Australia's Got Talent season 9

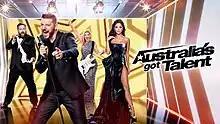
From L to R, judges Jacobson, Feildel, Durack, Scherzinger.

Australia's Got Talent is an Australian reality television show, based on the original UK series, to find new talent. Seven Network announced that the show would be returning to their network in 2019 for its ninth season. It had previously aired on Seven for six seasons from 2007 to 2012, and on the Nine Network for two seasons in 2013 and 2016. It had an all new judging panel of Nicole Scherzinger, Shane Jacobson, Manu Feildel & Lucy Durack, and Ricki-Lee Coulter as series host. The season premiered on 28 July 2019.